Jasper Philipsen

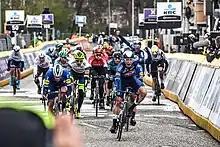
Philipsen winning 2021 Scheldeprijs

On 1 April 2017, Philipsen secured his first UCI victory as an elite rider, for the BMC Development Team team. In the second stage of the Triptyque des Monts et Châteaux, he beat fellow-Belgian Milan Menten and Dutchman Maarten van Trijp in the bunch sprint. The day after, courtesy to a fifth place in the individual time trial, he snatched the leader's jersey from Chris Lawless. In the final stage, he finished fourth, taking not only the overall classification, but also the points ranking and youth classification. After finishing second in both the Tour of Flanders U23 and the ZLM Tour, he won a stage in the Baby Giro in June. In the points ranking, he kept one point ahead of Neilson Powless. In July, he won the second stage in the Tour of Alsace, after which he rode the hopefuls road races at both the European and national level. In the fifth stage of the Olympia's Tour, he beat Patrick van der Duin and Fabio Jakobsen in the bunch sprint. In October, he won Paris–Tours Espoirs.